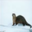
Label: otter